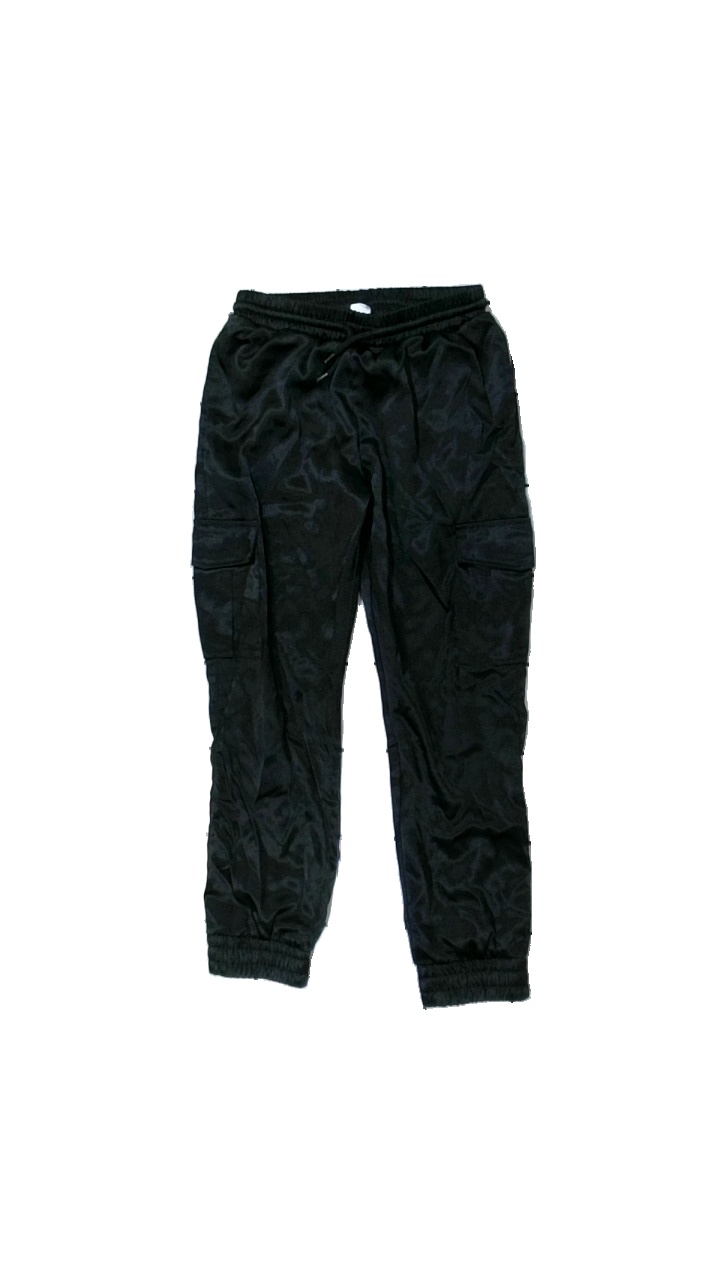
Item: Trousers (Children)
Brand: Lindex
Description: svarta byxor
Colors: Black
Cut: Regular
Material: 100% polyester
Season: All
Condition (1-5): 5
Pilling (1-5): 5
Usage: Reuse
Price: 50-100